Nemeš

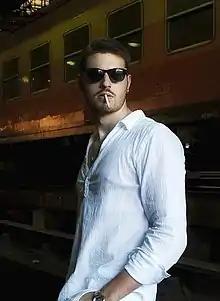

Nikola Nemešević (born 18 November 1988), better known by his stage name Nemeš, is a Serbian singer-songwriter and media personality.